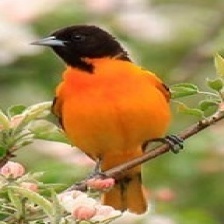
Species: BALTIMORE ORIOLE
Scientific name: ICTERUS GALBULA